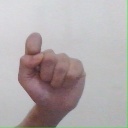
अक्षर: घ